International Superstar Soccer 3

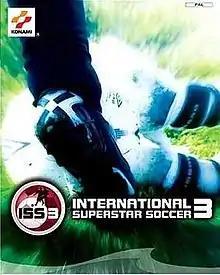
PlayStation 2 cover art

International Superstar Soccer 3 (officially abbreviated as "ISS3") is a football video game and the final installment of the "International Superstar Soccer" series, developed by the KCEO division of Konami.